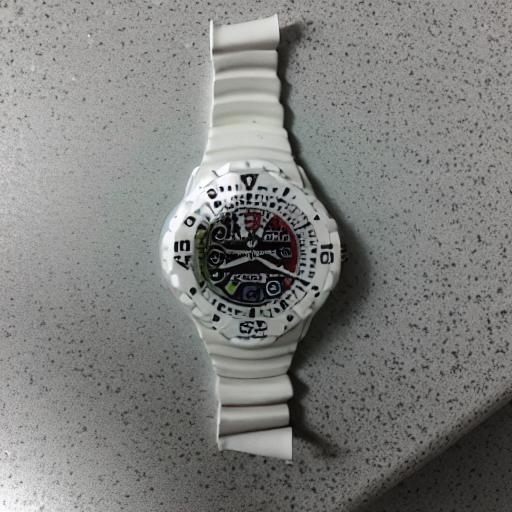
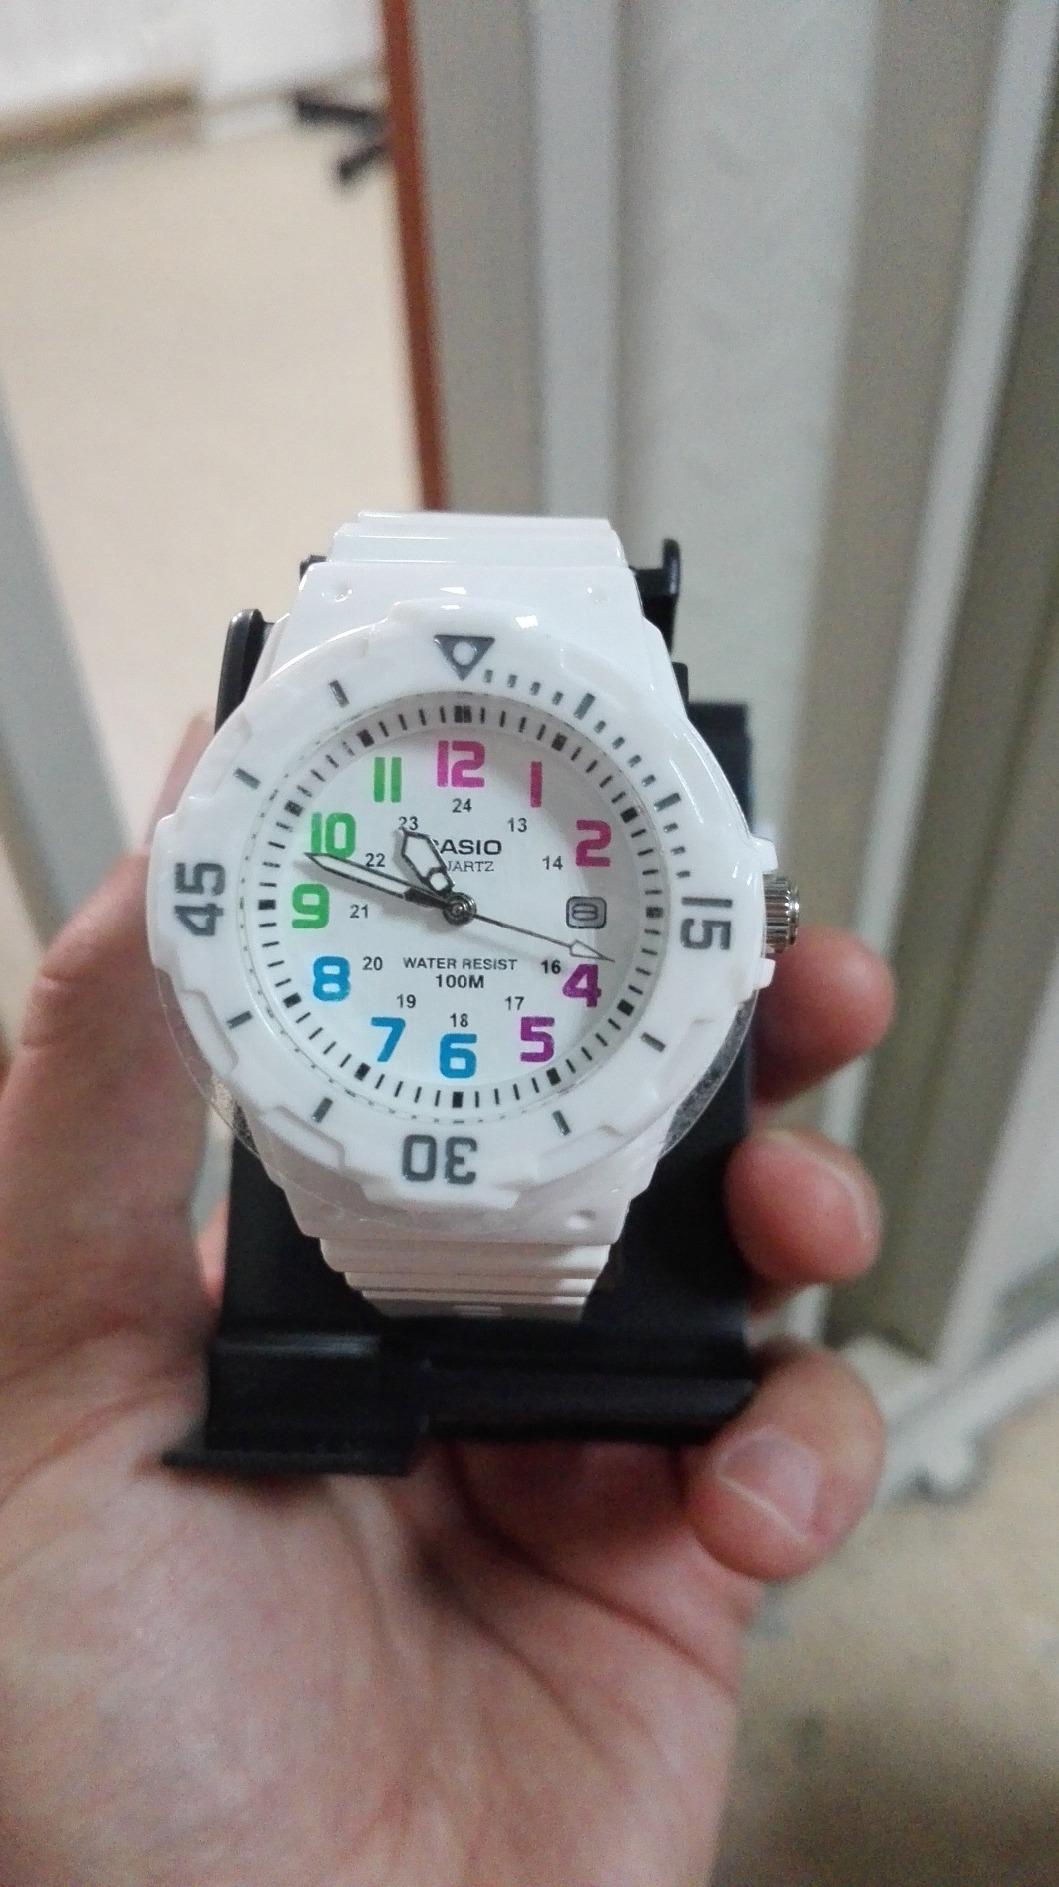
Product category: accessories_watch
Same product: no